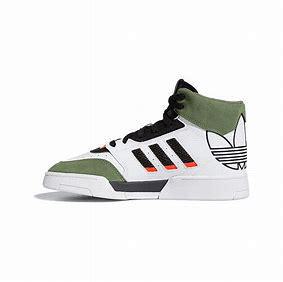
Brand: adidas
Model: Drop Step XL Skate